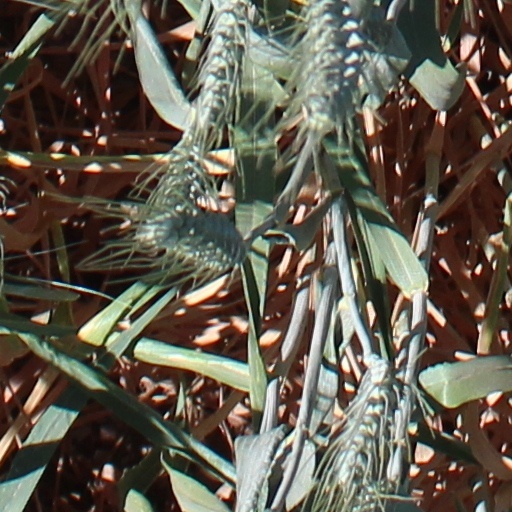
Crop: wheat